Juan Manén

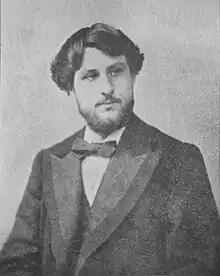

Joan Manén's first works were very simple pieces for violin and piano, lounge music written to be performed at the concerts he himself performed. In this way, the child prodigy could show off in front of the audience as both performer and composer. One of the works that was most successful among the public was a virtuoso transcription made by Manén himself, a Vals-Jota on the famous zarzuela "El Duo de la Africana" by Manuel Fernández Caballero. Among other works, he wrote a small piece titled "Romancita", probably his first work, and one of the first to be published. Little by little his works were increasing in complexity, as in the case of the four Catalan Caprices, and the "Concierto Español" for violin and orchestra Op. A-7. According to Manén, his learning was constant, and every day he was aware he had made mistakes. It is for this reason, as we will see later, that the re-elaboration of his works was a constant throughout the first two decades of the 20th century.